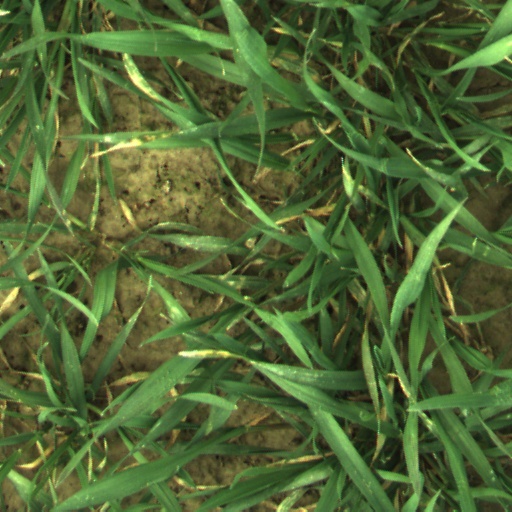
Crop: wheat